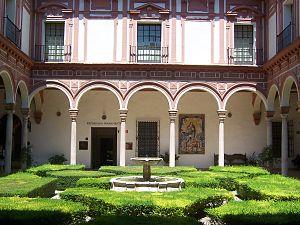
Le musée des Beaux-Arts de Séville est la pinacothèque la plus importante d'Andalousie, et l'une des toutes premières d'Espagne. Riche de plus d'un millier de peintures, mais aussi de sculptures, dessins, etc., il est célèbre pour son exceptionnelle collection d'œuvres de l'école baroque sévillane. Il renferme des toiles de Zurbarán, Murillo, Valdés Leal, Francisco de Herrera le Vieux, mais également de Velázquez, El Greco et Goya. Il propose d'autre part une belle série de peintures flamandes des XVᵉ et XVIᵉ siècles.